United Nations Security Council Resolution 1507

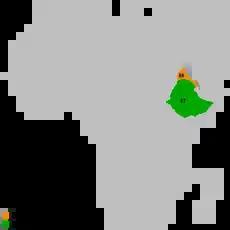
Eritrea (orange) and Ethiopia (green)

United Nations Security Council resolution 1507, adopted unanimously on 12 September 2003, after reaffirming all resolutions on the situation between Eritrea and Ethiopia, particularly Resolution 1466 (2003), the Council extended the mandate of the United Nations Mission in Ethiopia and Eritrea (UNMEE) until 15 March 2004.